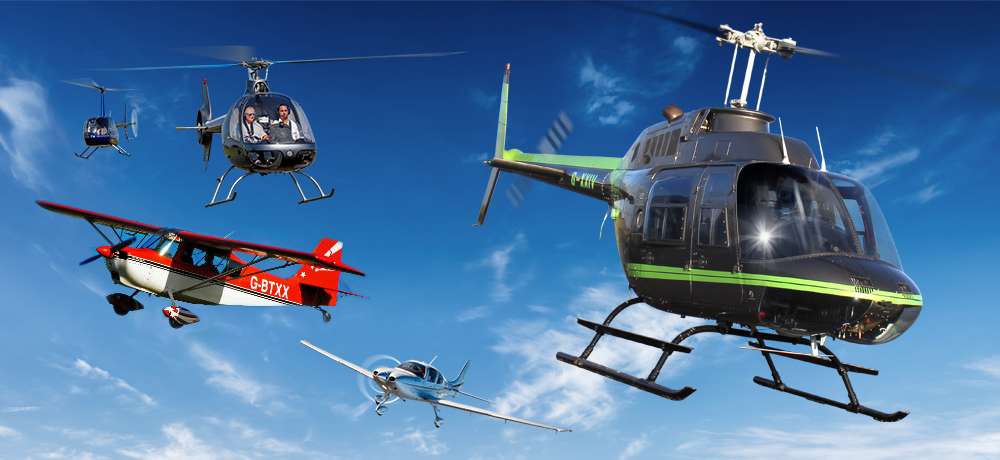
Vehicle type: Planes